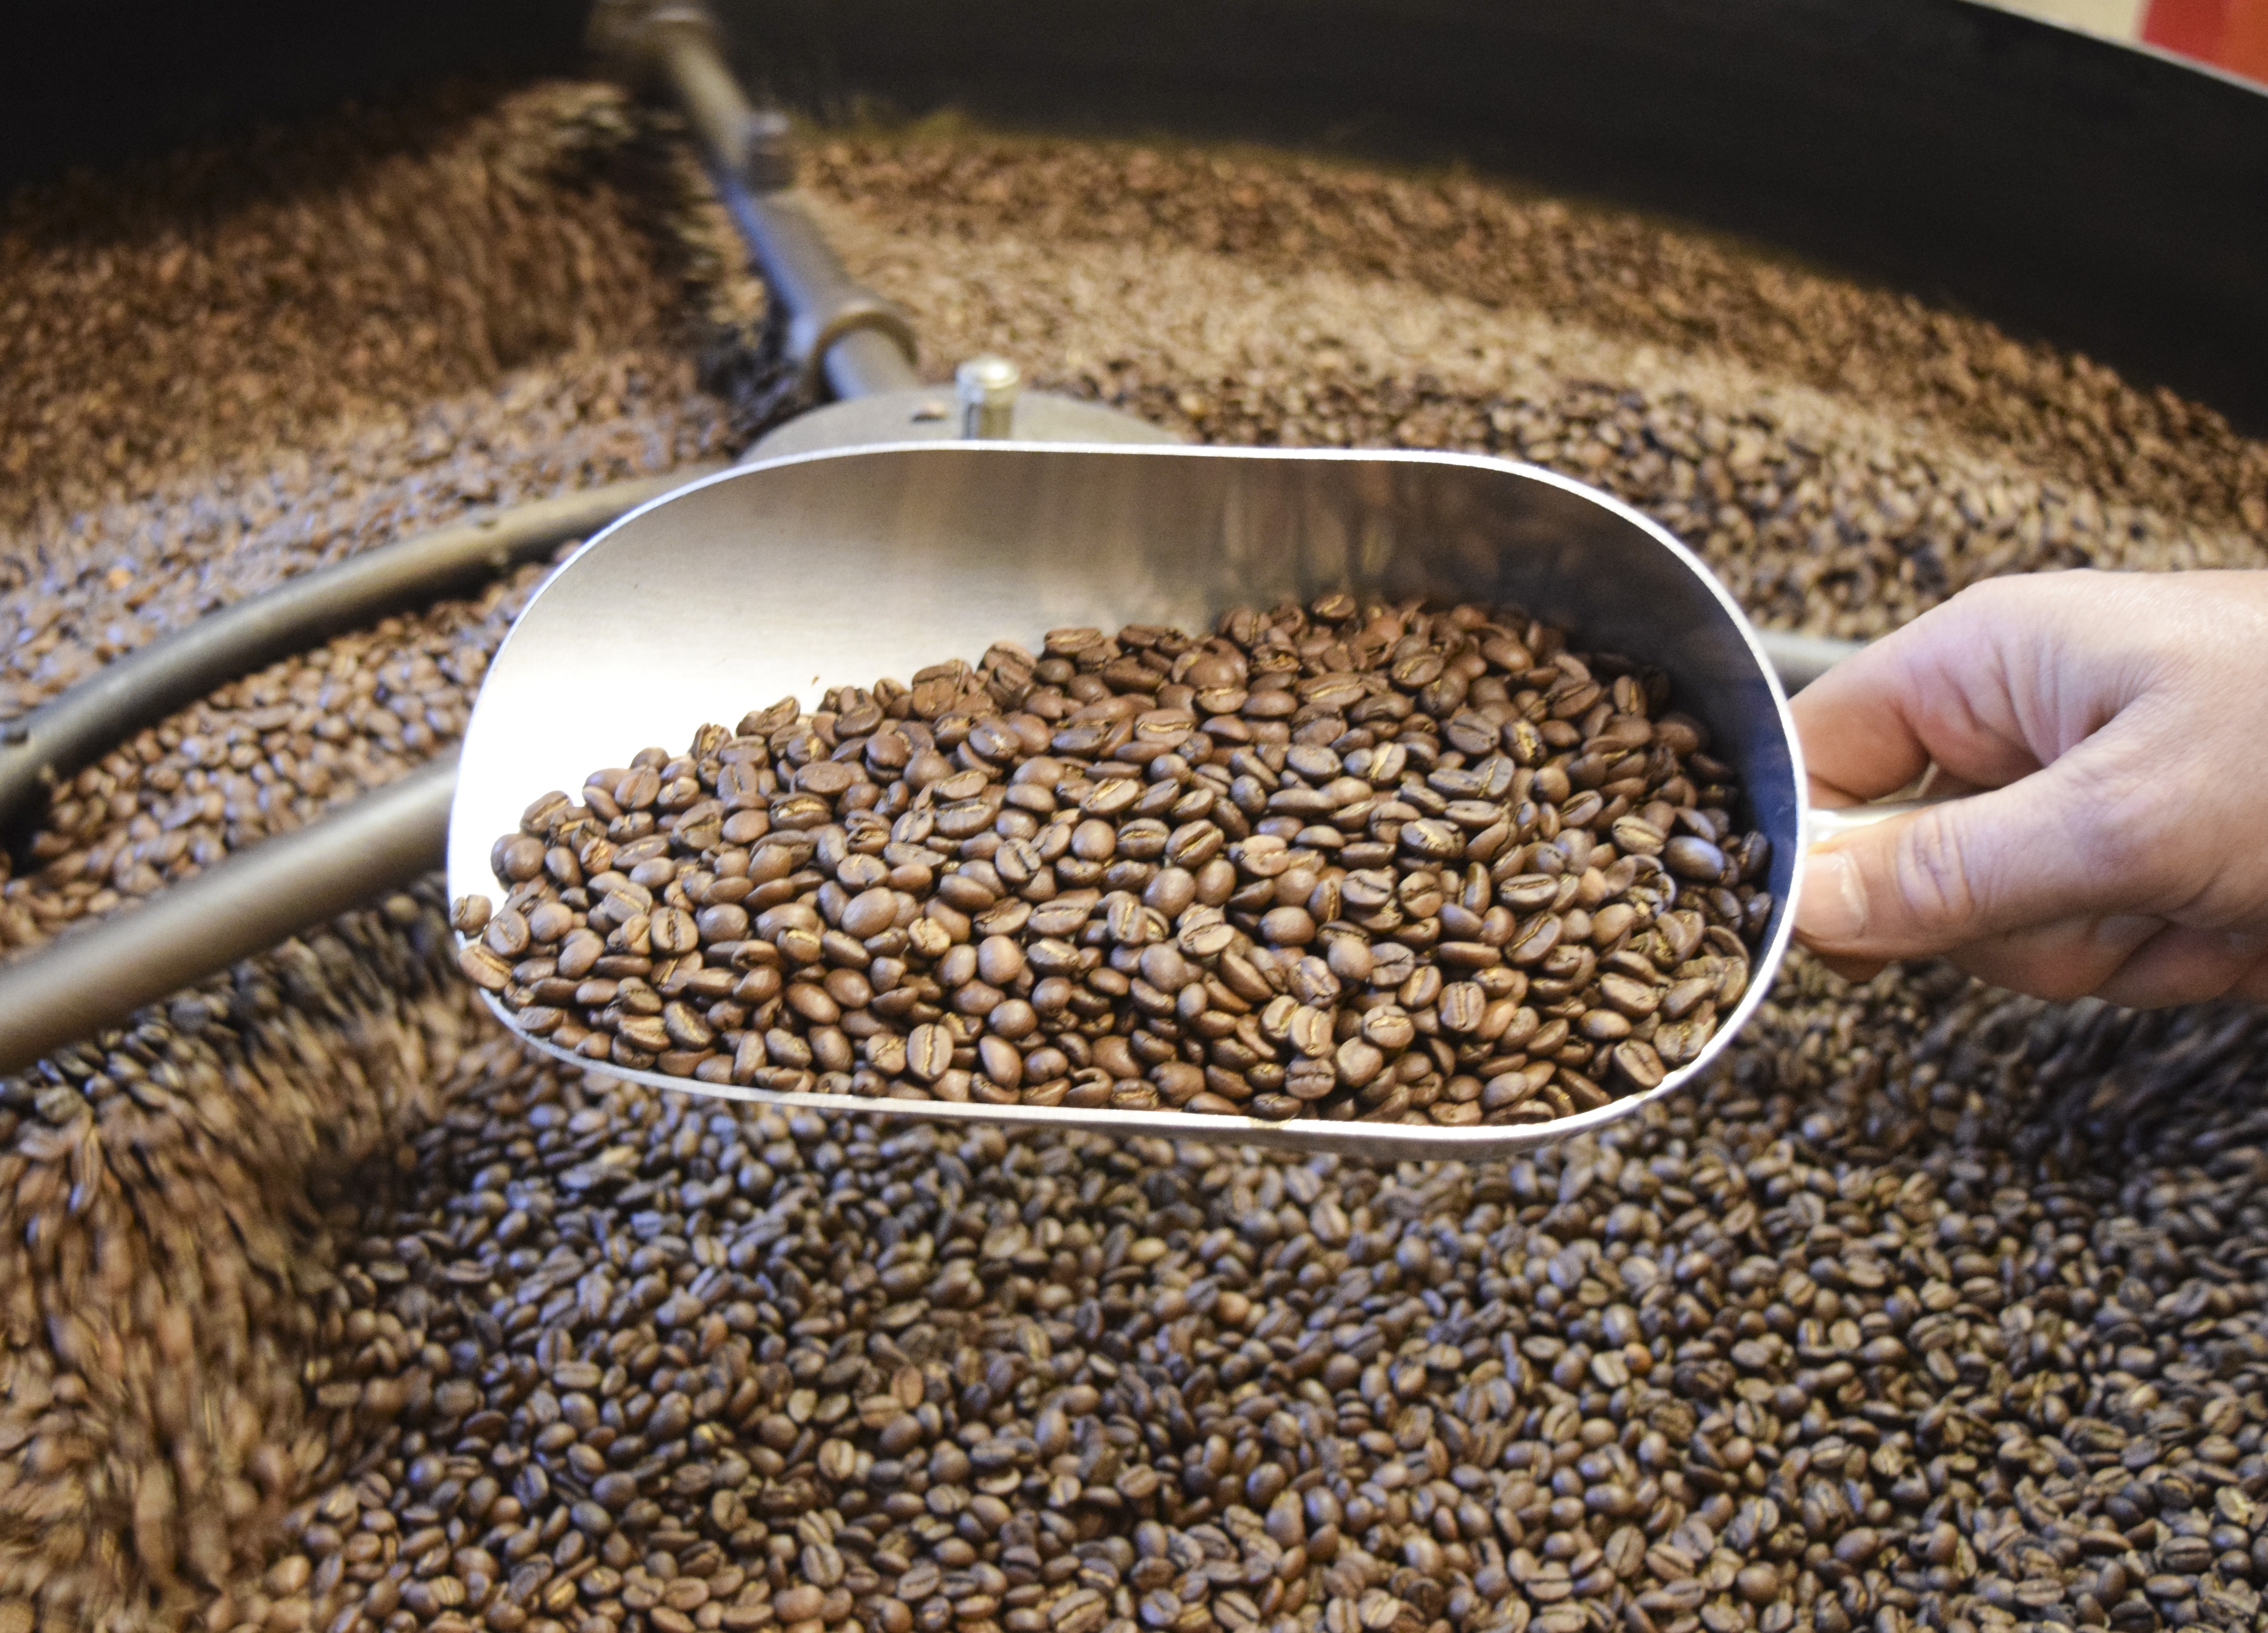
cafe, coffee, texture, roast, aroma, cup, dish, food, produce, vegetable, crop, natural, agriculture, espresso, cereal, caffeine, java, beans, vegetarian food, company, brew, scoop, mocha, flavor, roasted, flowering plant, brewed, sunflower seed, grass family, land plant, whole grain, roaster, scooper